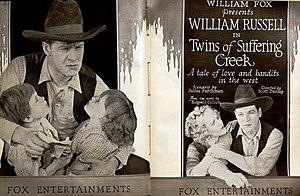
The Twins of Suffering Creek est un western américain réalisé par Scott R. Dunlap et William A. Wellman, et sorti en 1920.